5th Battalion, Royal Northumberland Fusiliers

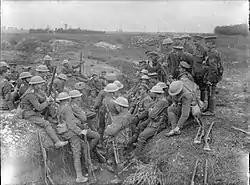
Northumberland Fusiliers in a reserve trench at Thiepval, September 1916.

In April 1915 the 1/5th Battalion moved to France and saw action during some notable battles including: